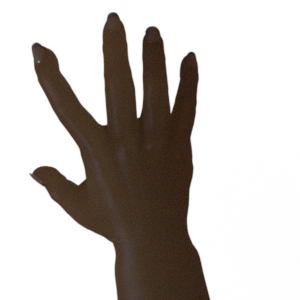
Label: paper